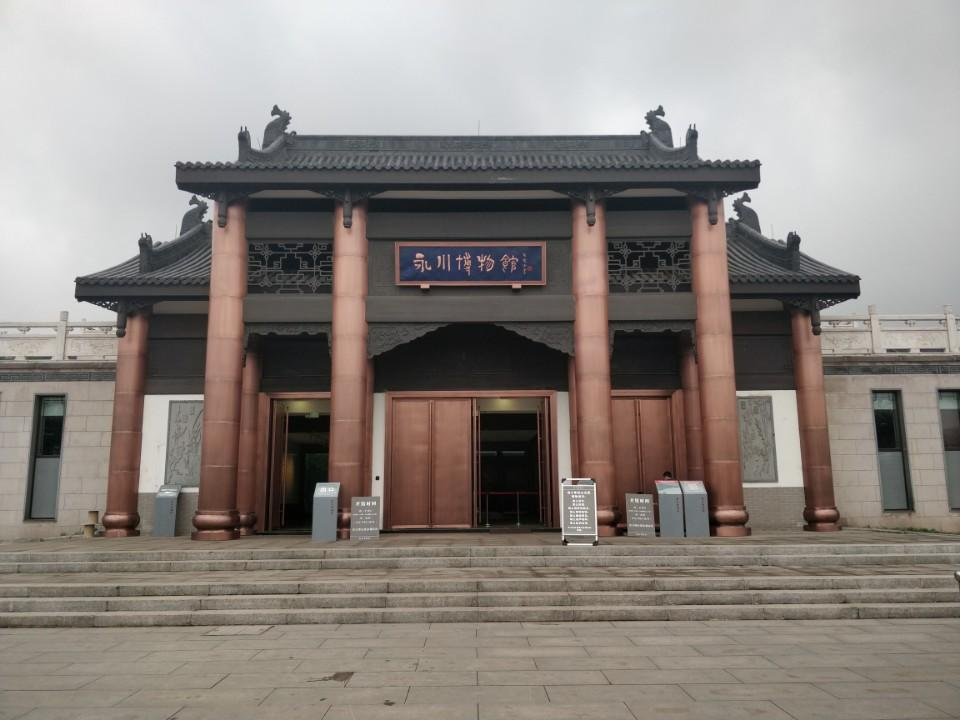
地标名称：永川博物馆
所在城市：重庆市·永川区